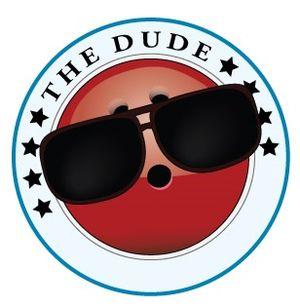
Le dudeisme est une religion qui peut être décrite comme philosophique, agnostique et libertaire, au point que ses « adeptes » puissent être dudeiste et athée, ou déiste, animiste, peu importe ; ou même penser que le dudeisme n'est pas une religion. Elle est reconnaissable grâce à son imagerie fortement tirée du film The Big Lebowski, film de Joel et Ethan Coen sorti en 1998. Elle prône la positivité des attitudes du personnage principal, The Dude, en tant qu'outils de recherche de la tranquillité de l'esprit en accord avec ce qui est.